Tripp Gibson

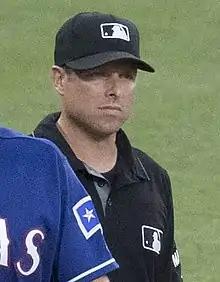
Gibson in 2017

Hal Harrison Gibson III, known as Tripp Gibson (born August 5, 1981), is an American Major League Baseball umpire who wears uniform number 73. Gibson's first Major League game was July 8, 2013, at Chase Field in Phoenix, Arizona. He was promoted to a full-time position in January 2015. Prior to his hiring, he worked as a substitute teacher during the offseason.